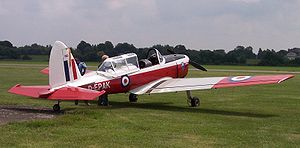
DHC-1 Chipmunk / Design og udvikling
Tysk civilt registreret Chipmunk D-EPAK malet i RAF farver
de Havilland Canada DHC-1 Chipmunk er et tandem, to-sædet, enmotors militært træningsfly, som blev det primære skolefly for Flyvevåbnet, Royal Air Force og mange andre luftvåben i årene efter anden verdenskrig. Chipmunk var de Havilland Canada's første efterkrigsprojekt.